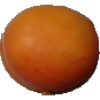
Label: Apricot 1